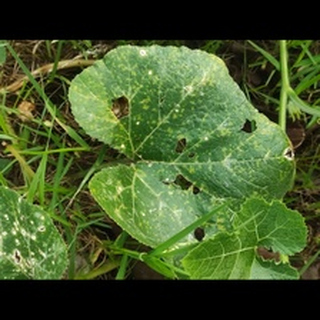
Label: pumpkin_bacterial_leaf_spot